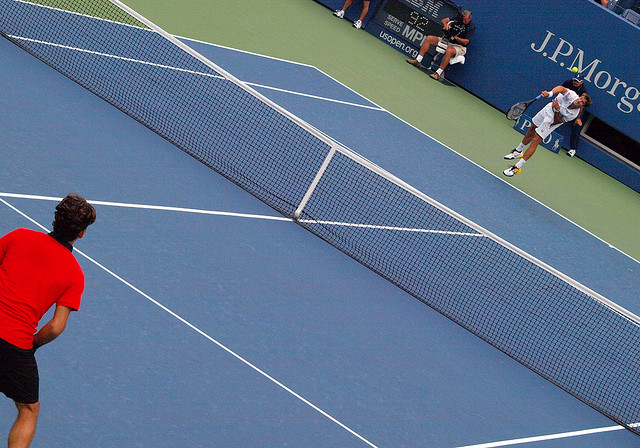
nam vận động viên áo đỏ đang theo dõi cú đánh quả bóng tennis của đối thủ